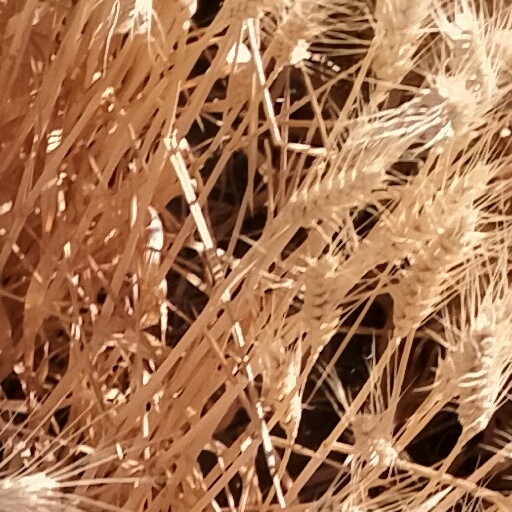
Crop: wheat